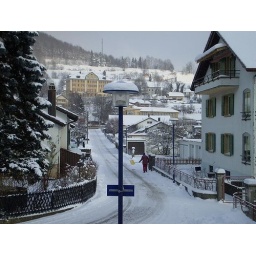
too bad lamp's in the way, this is the view from my mom's kitchen window